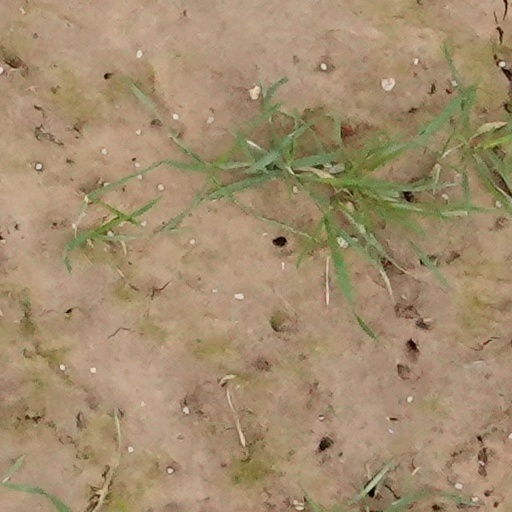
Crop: wheat